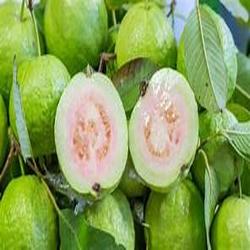
Label: Guava